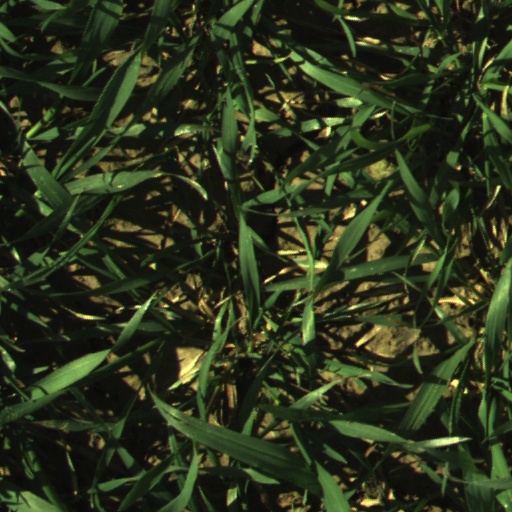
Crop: wheat